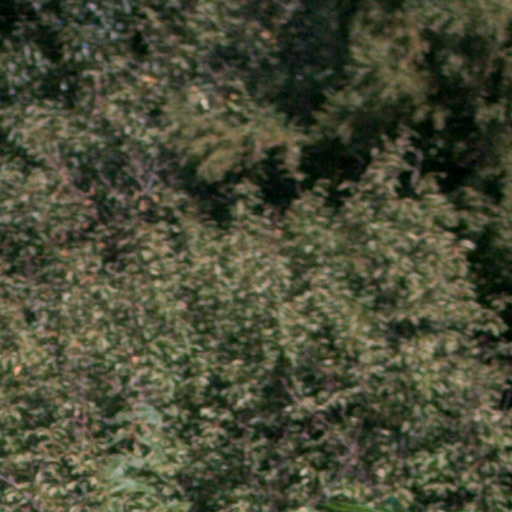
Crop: cassava